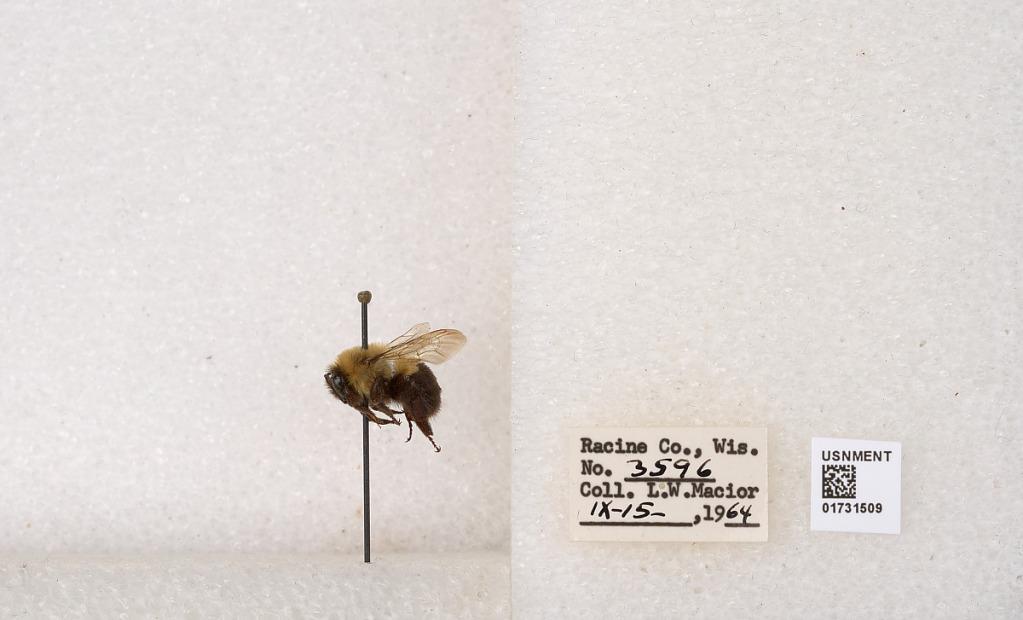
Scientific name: Bombus impatiens Cresson
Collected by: L. Macior
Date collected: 1964-9-15
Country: United States
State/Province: Wisconsin
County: Racine
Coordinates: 42.7299, -87.8123